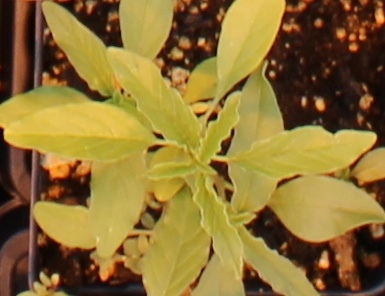
Label: Waterhemp